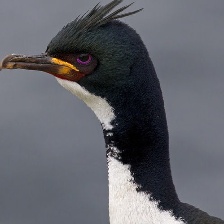
Species: AUCKLAND SHAQ
Scientific name: LEUCOCARBO COLENSOI